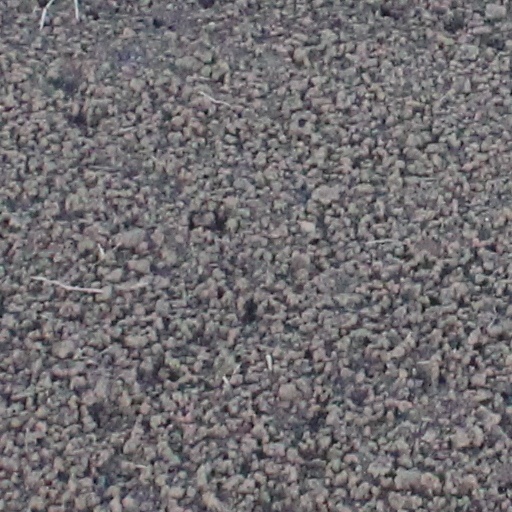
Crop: wheat